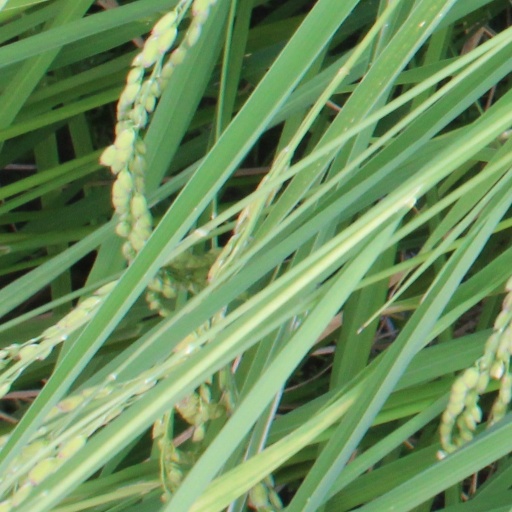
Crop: rice